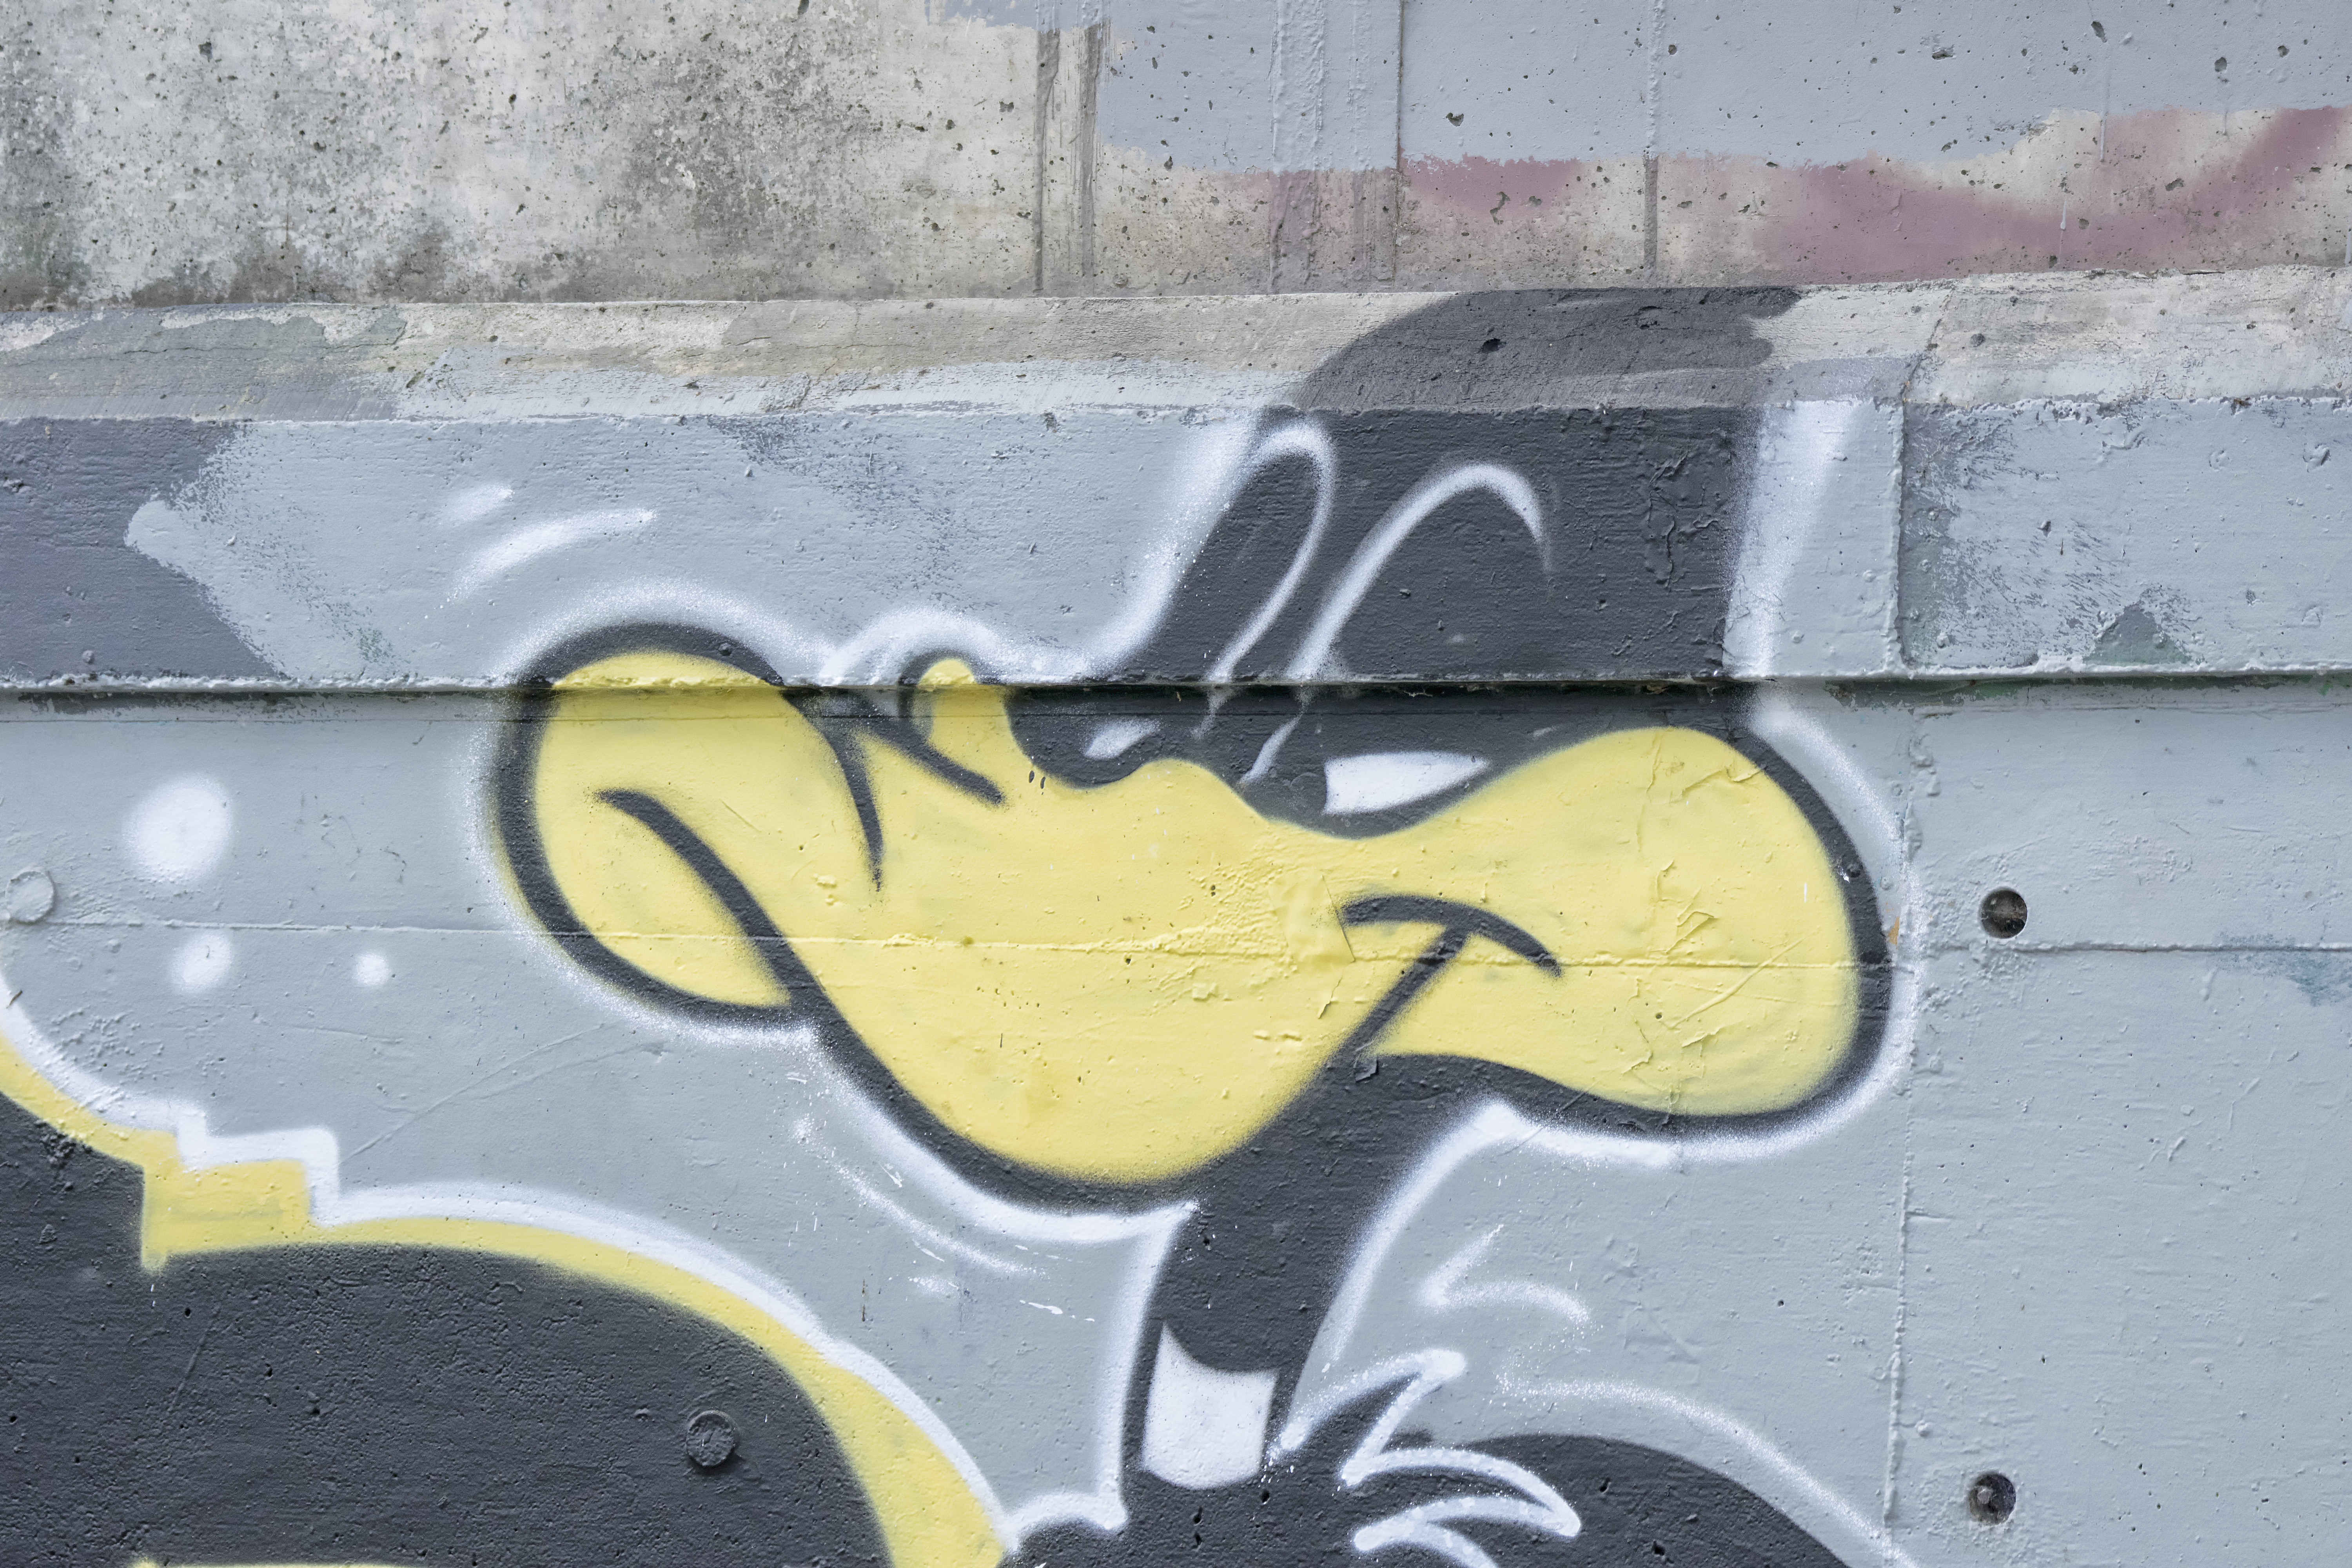
wall, graffiti, lane, street art, art, canada, quebec, sherbrooke